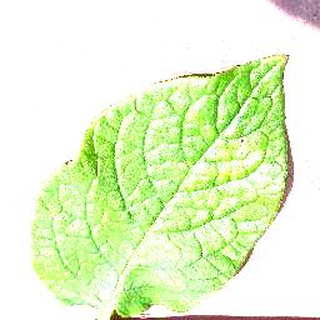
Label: healthy_potato